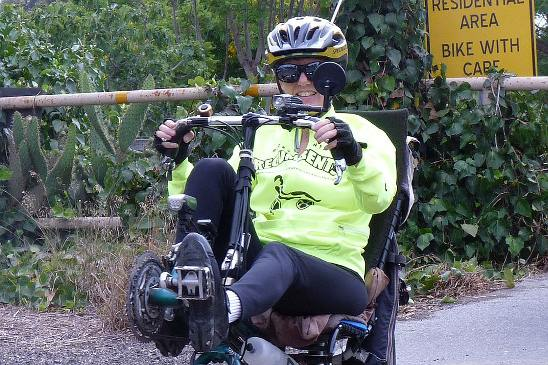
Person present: Yes